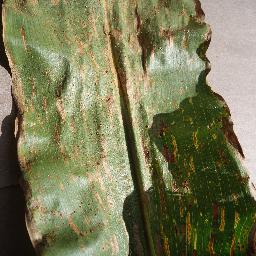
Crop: corn
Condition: (maize)_cercospora_spot_gray_spot